Walter Landor

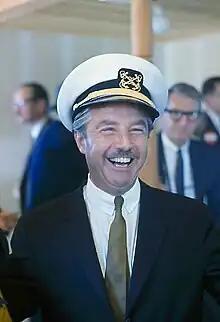
Walter Landor in 1982

Walter Joseph Landor (born Walter Landauer, July 9, 1913 – June 9, 1995) was a brand designer and the founder of Landor & Fitch. He was a proponent of branding and consumer research techniques widely used to this day. Landor, the company he founded as Landor Associates in 1941, has offices around the world.